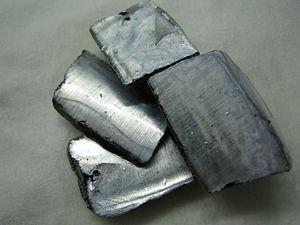
Le potassium est l'élément chimique de numéro atomique 19, de symbole K. C’est un métal alcalin mou, d’aspect blanc métallique, légèrement bleuté, que l’on trouve naturellement lié à d’autres éléments dans l’eau de mer et dans de nombreux minéraux. Il s’oxyde rapidement au contact de l’air et réagit violemment avec l’eau. Il ressemble chimiquement au sodium.